Lady Caliph

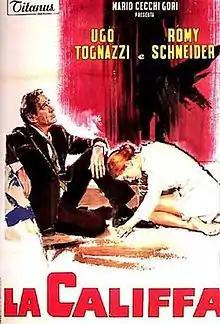

Lady Caliph is a 1970 Italian-French drama film written and directed by Alberto Bevilacqua. It was entered into the 1971 Cannes Film Festival.